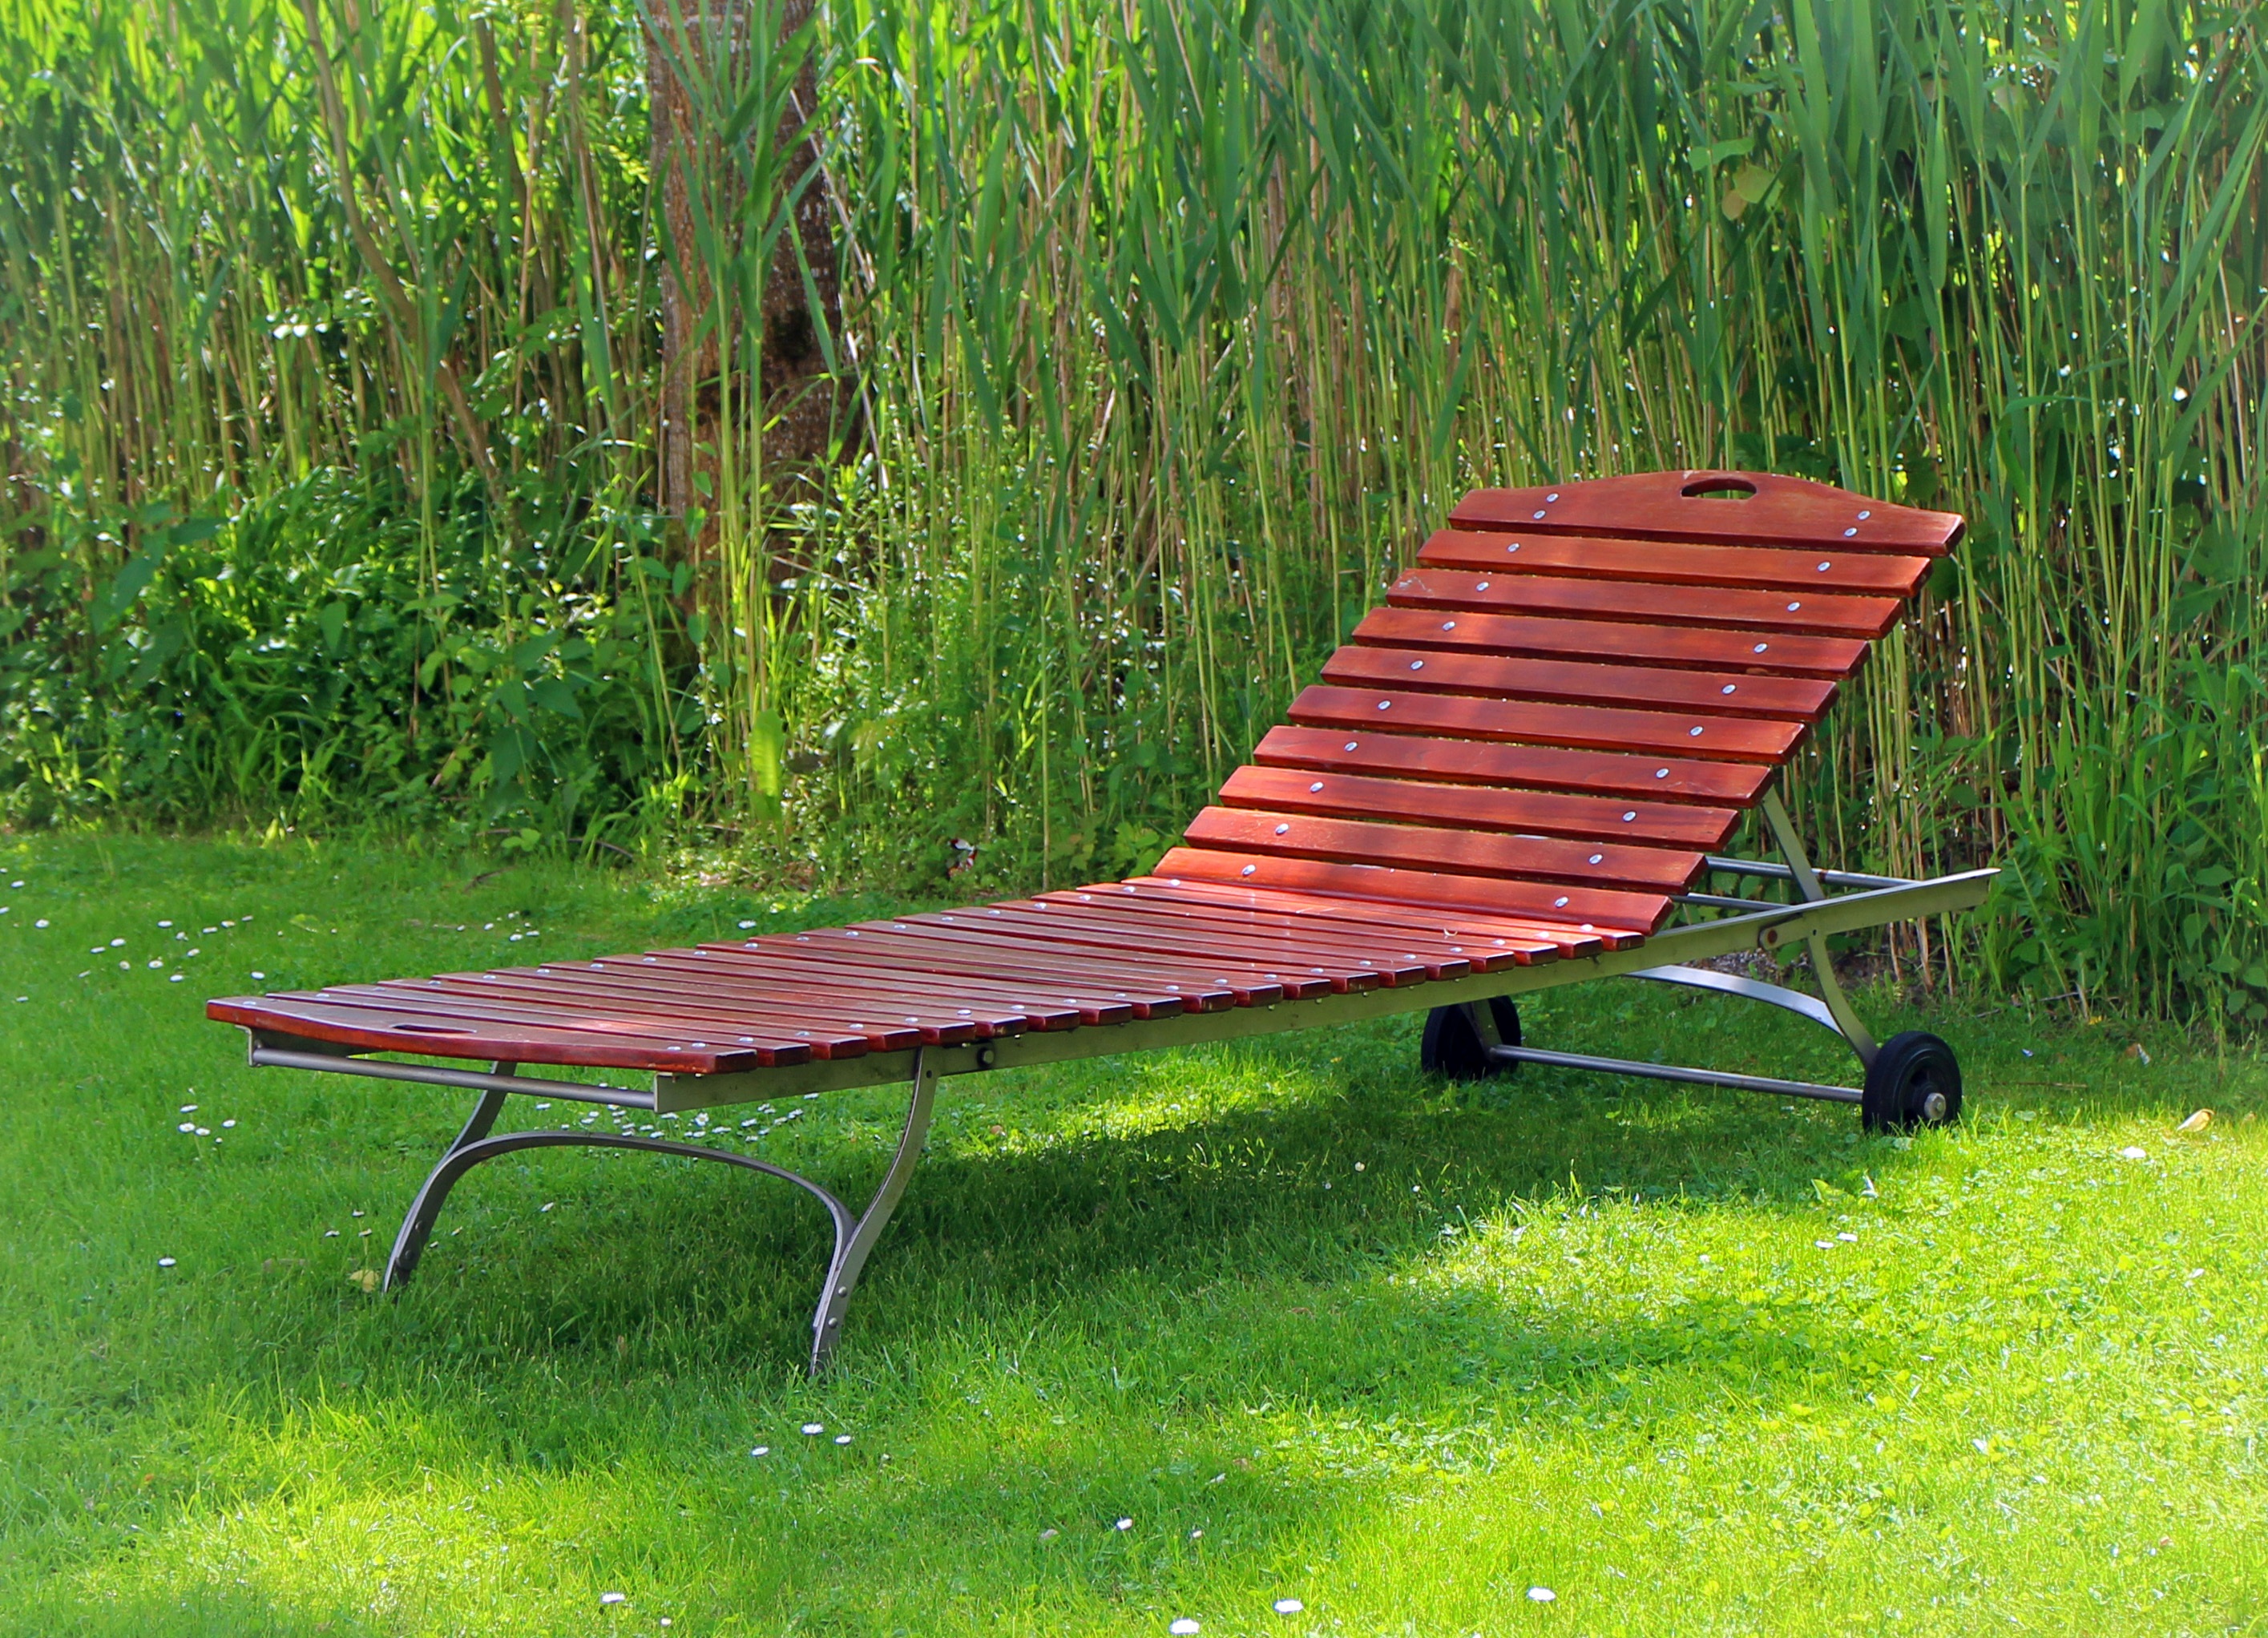
table, grass, bench, meadow, chair, rest, furniture, sun lounger, relaxation, liege, chill out, outdoor furniture, garden bed, sunlounger, wood lying